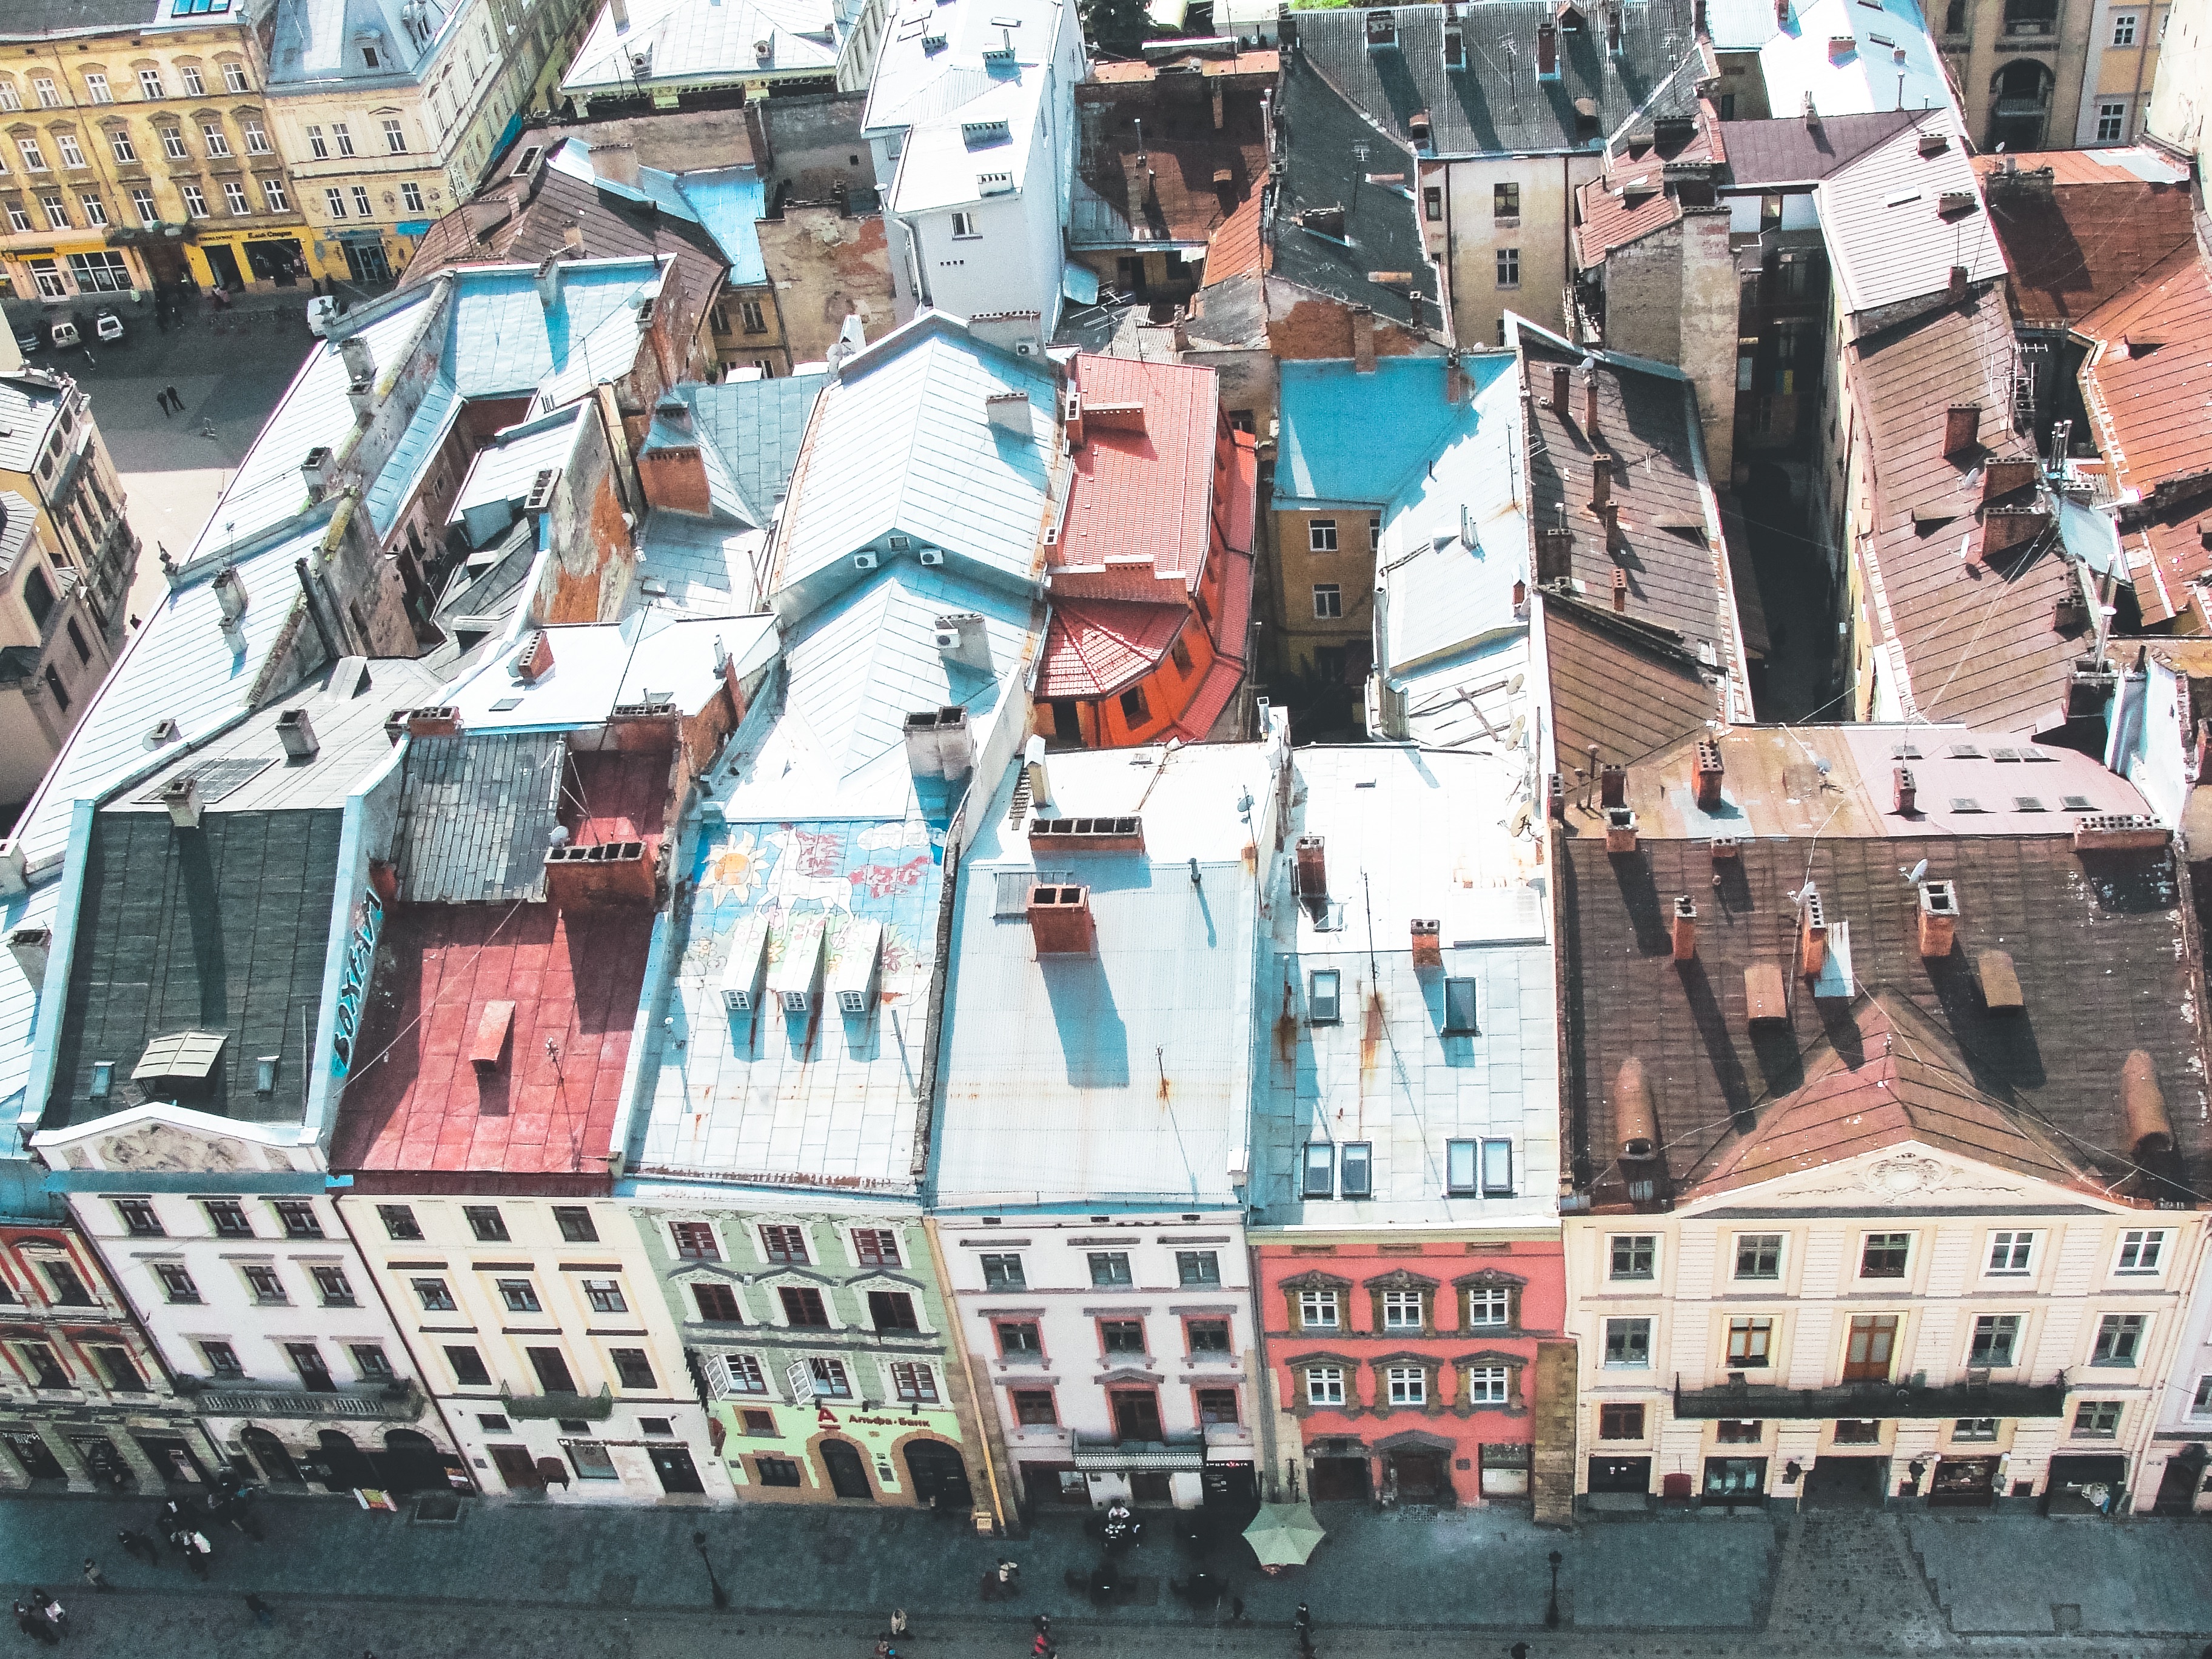
town, stadium, art, mural, aerial photography, urban area